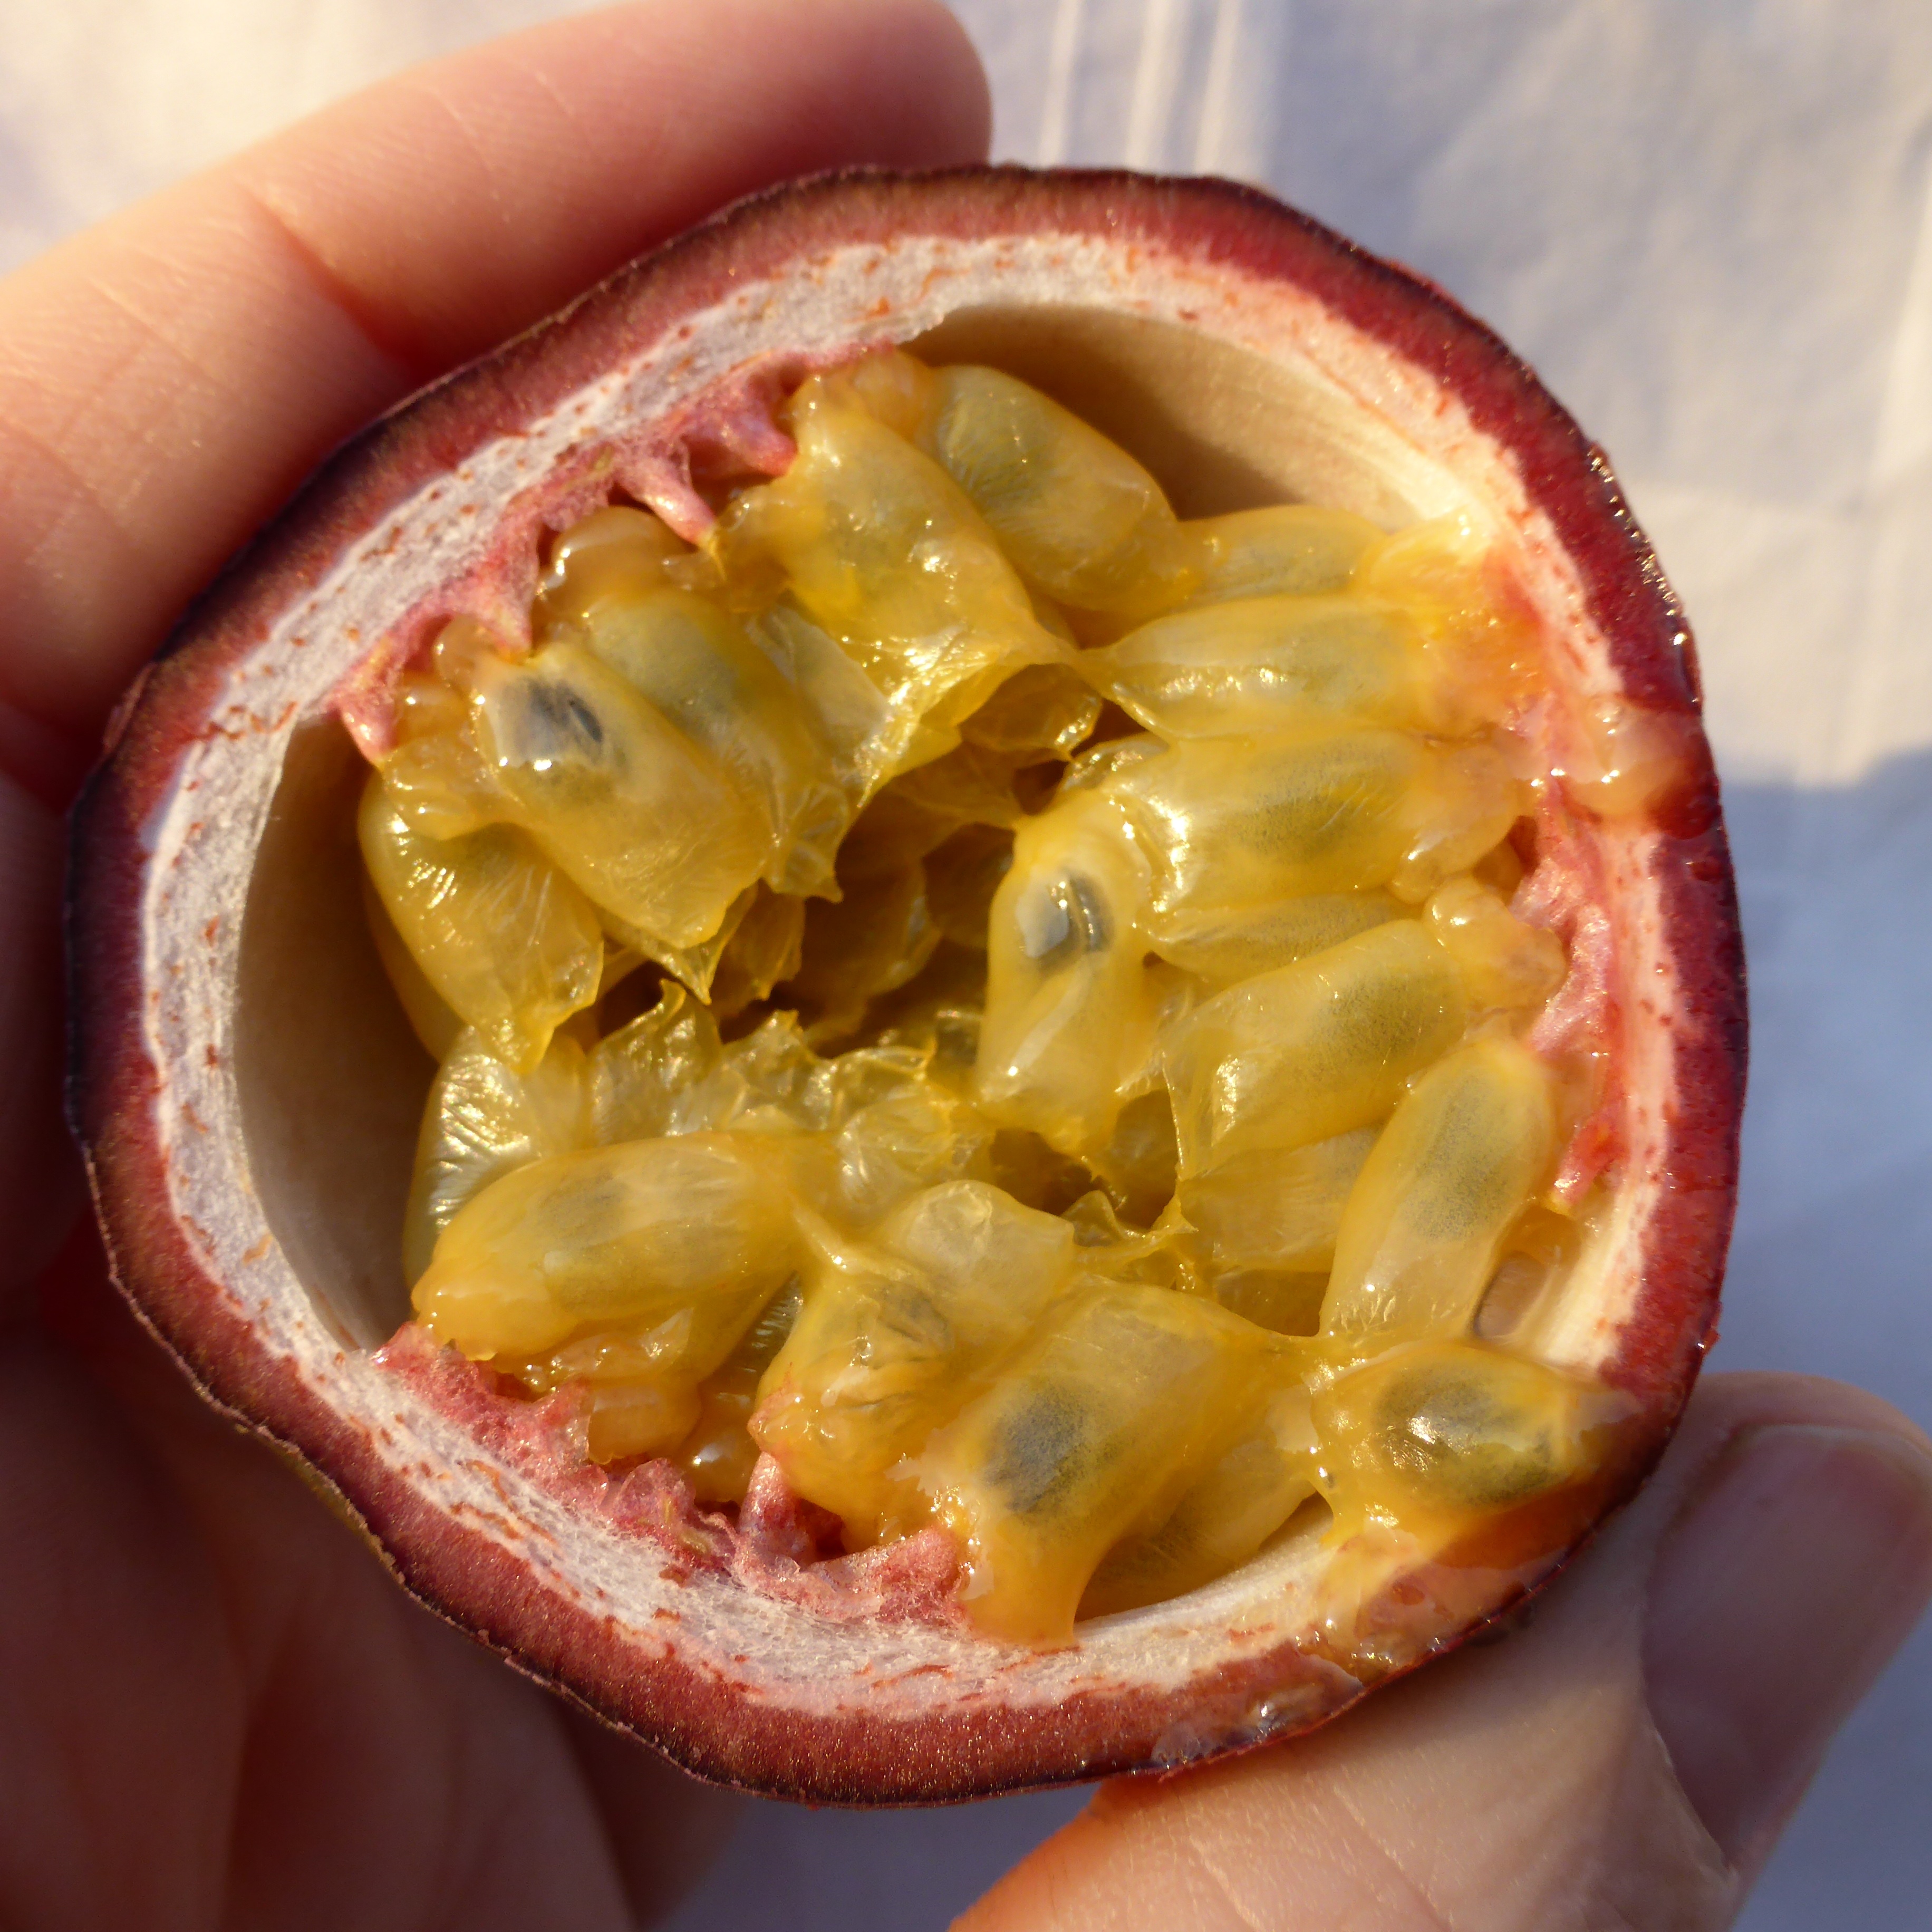
plant, fruit, sweet, dish, food, produce, tropical, yellow, healthy, dessert, eat, cuisine, delicious, seeds, tasty, pulp, passion fruit, exotic, vitamins, sliced, cores, flowering plant, land plant